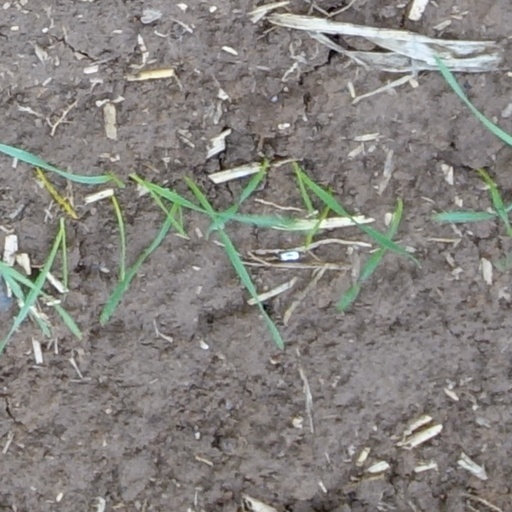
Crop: wheat